Serbian campaign

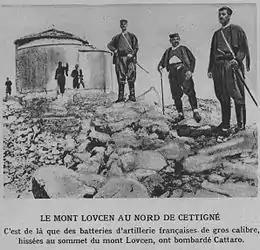
Montenegrin troops outside of Lovćen, October 1914.

Serbia's ally Montenegro mustered an army of about 45–50,000 men, with only 14 modern quick-firing field guns, 62 machine guns and some 51 older pieces (some of them antique models from the 1870s). Unlike the Austro-Hungarian and the Serbian armies, the Montenegrin army was a militia type without proper military training or a career officer's corps.